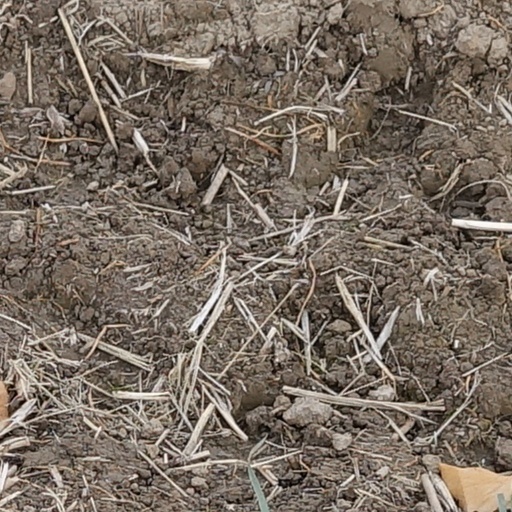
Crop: wheat